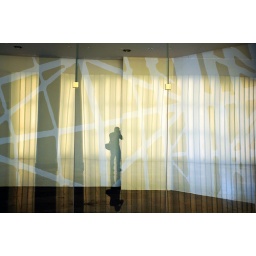
Shot taken in building adjacent to ground zero...